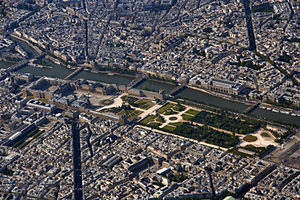
1. arrondissement i Paris
Louvre og Tuileries-paladset, set fra nord
1. arrondissement er et af Paris' 20 arrondissementer og er placeret i centrum af byen.